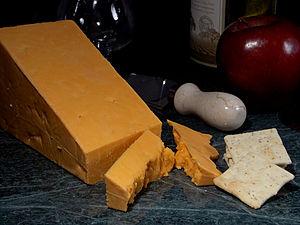
Le Red Leicester est un fromage anglais produit dans le Leicestershire,